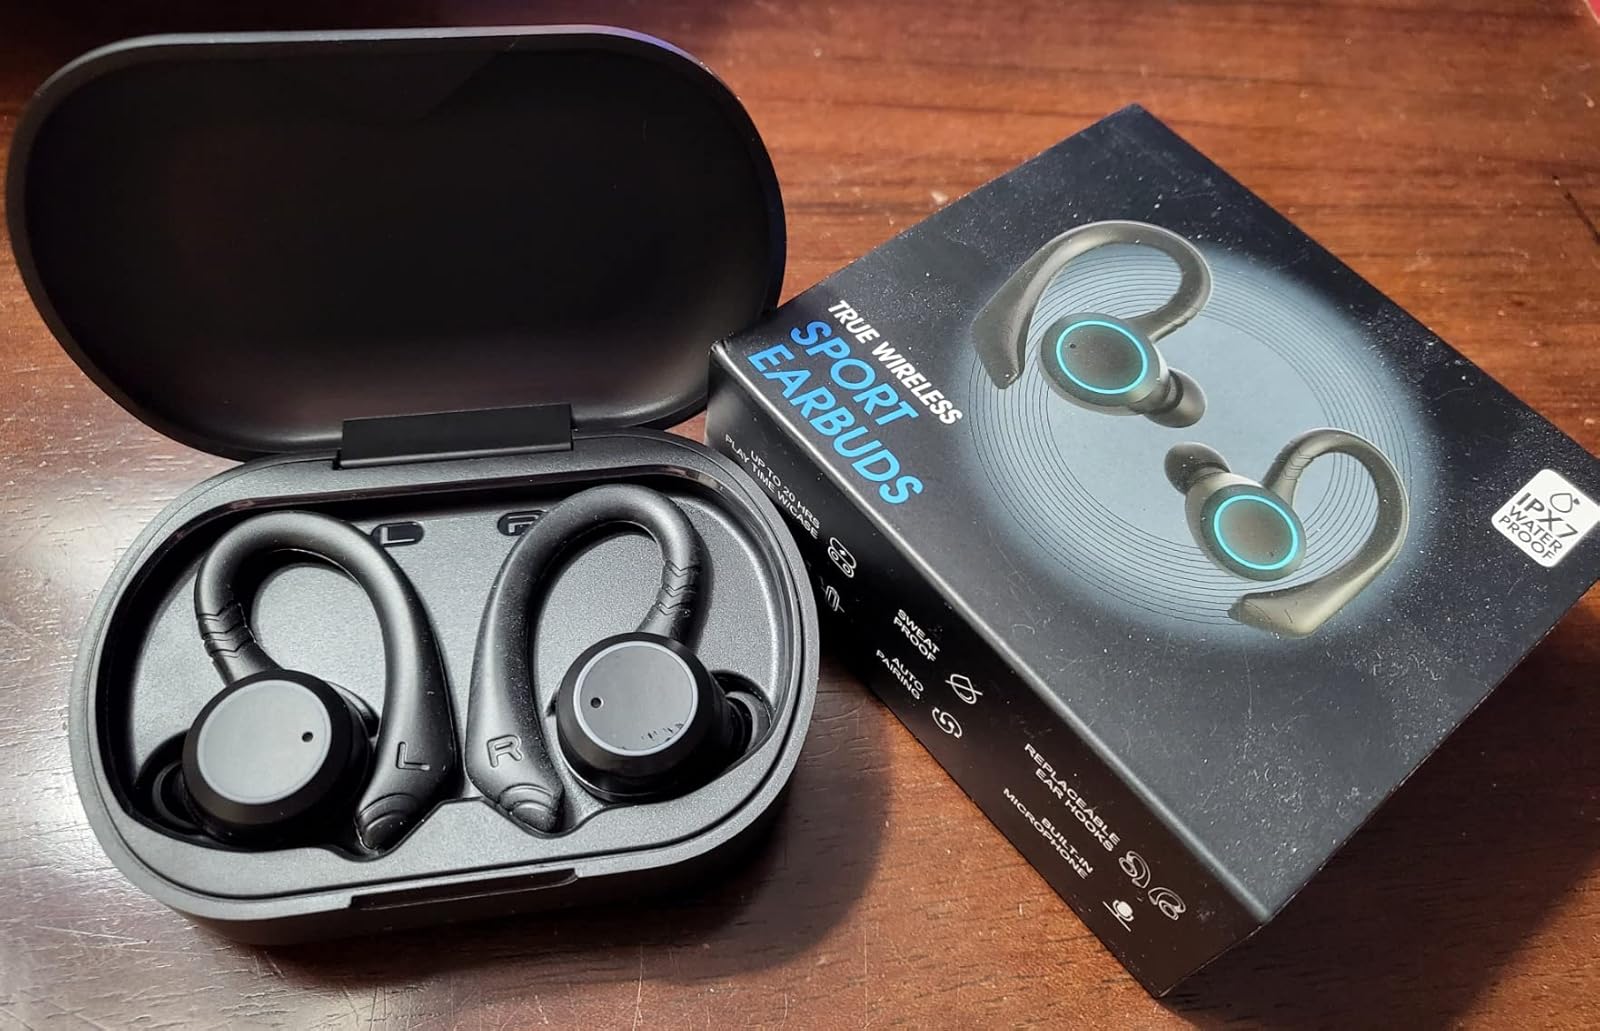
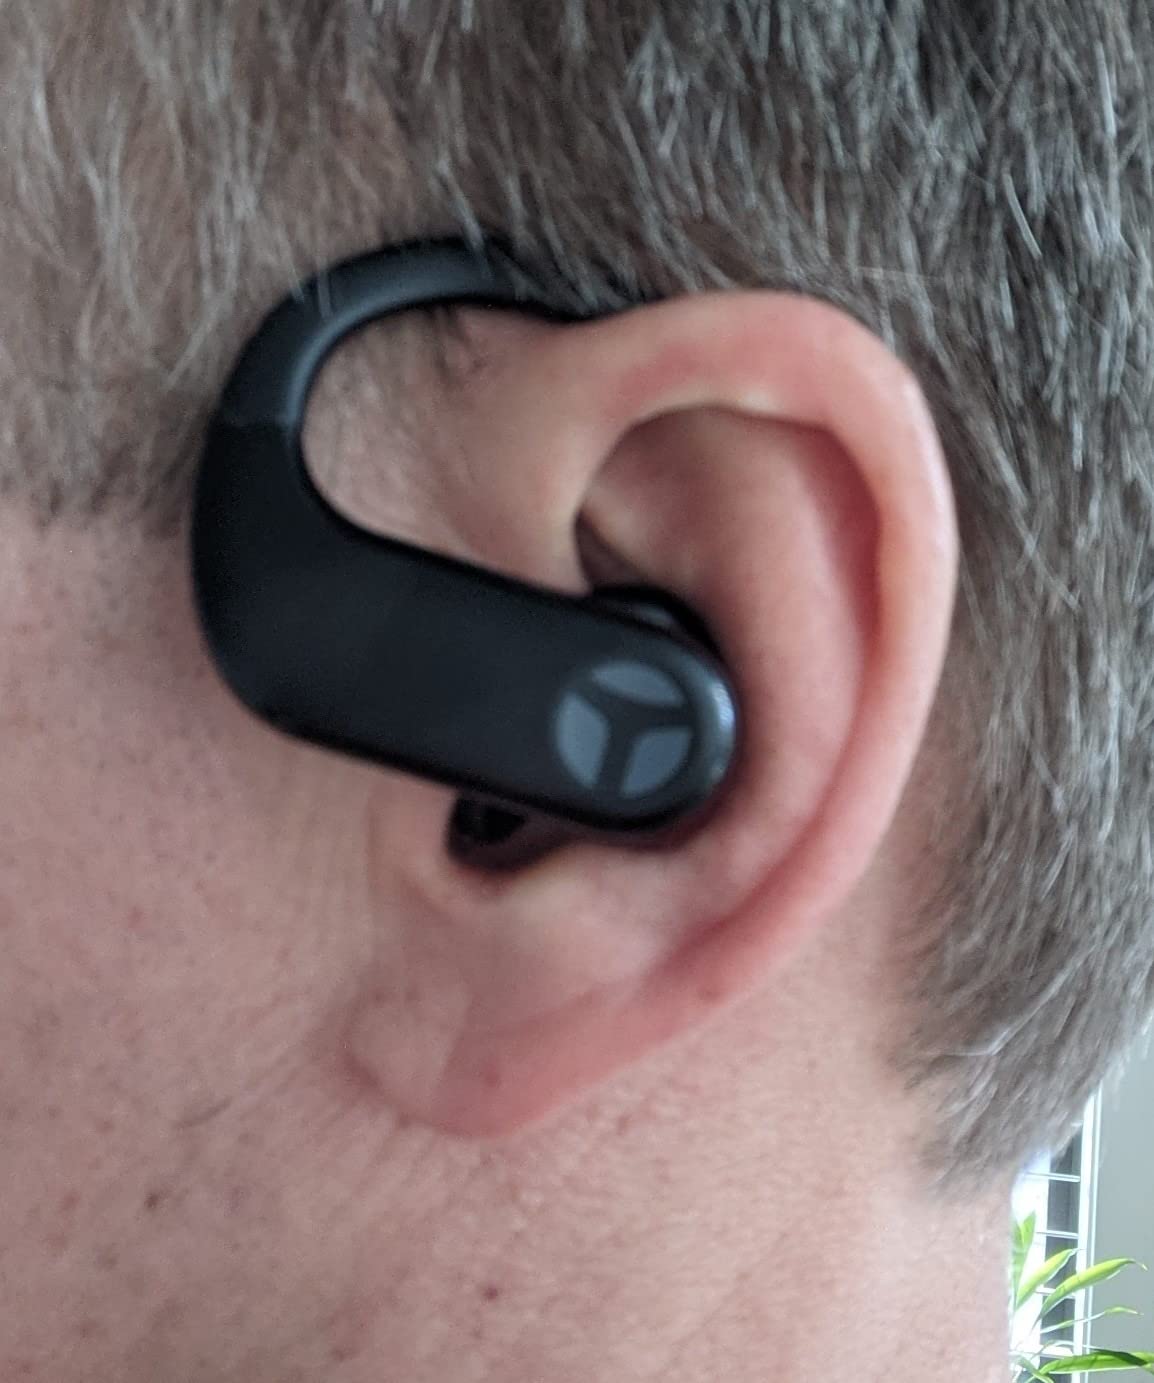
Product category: earbuds
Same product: no